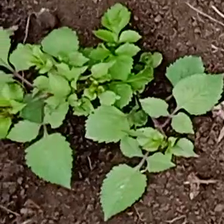
Weed species: Lamber_Quarter_plant(Chenopodium )